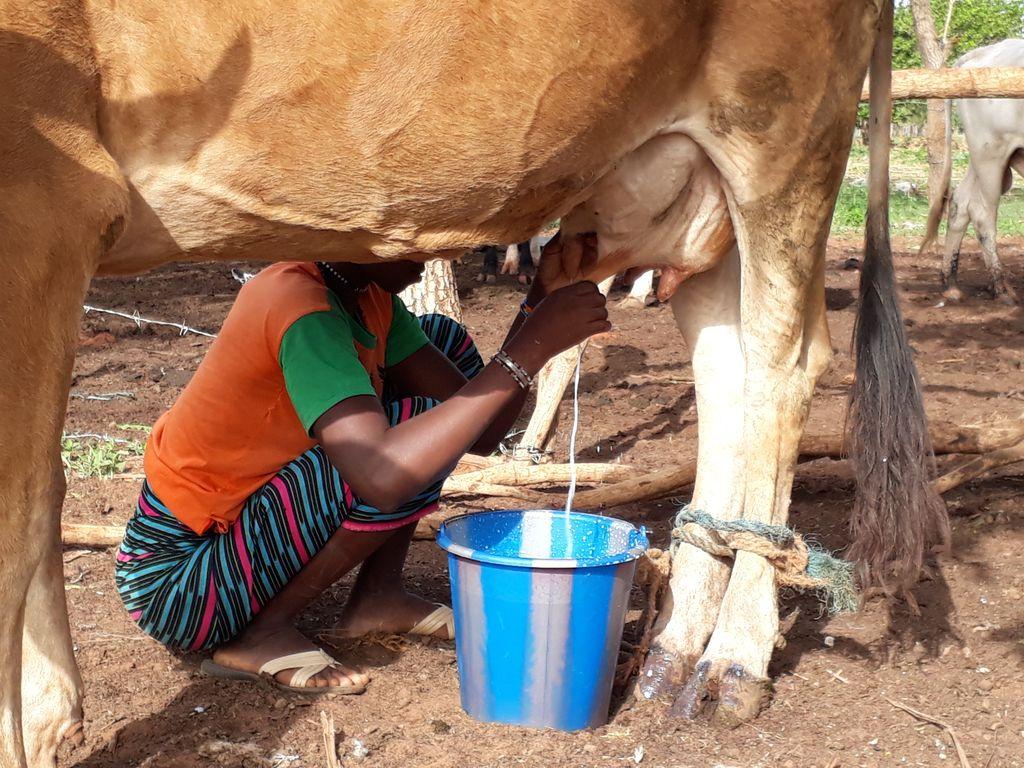
Ng'ombe mwekundu wa maziwa amefungwa miguu.Mama anakamua ng'ombe ili kupata maziwa.Upande wa nyuma ng'ombe wa kiume mwenye rangi nyeupe amesimama.